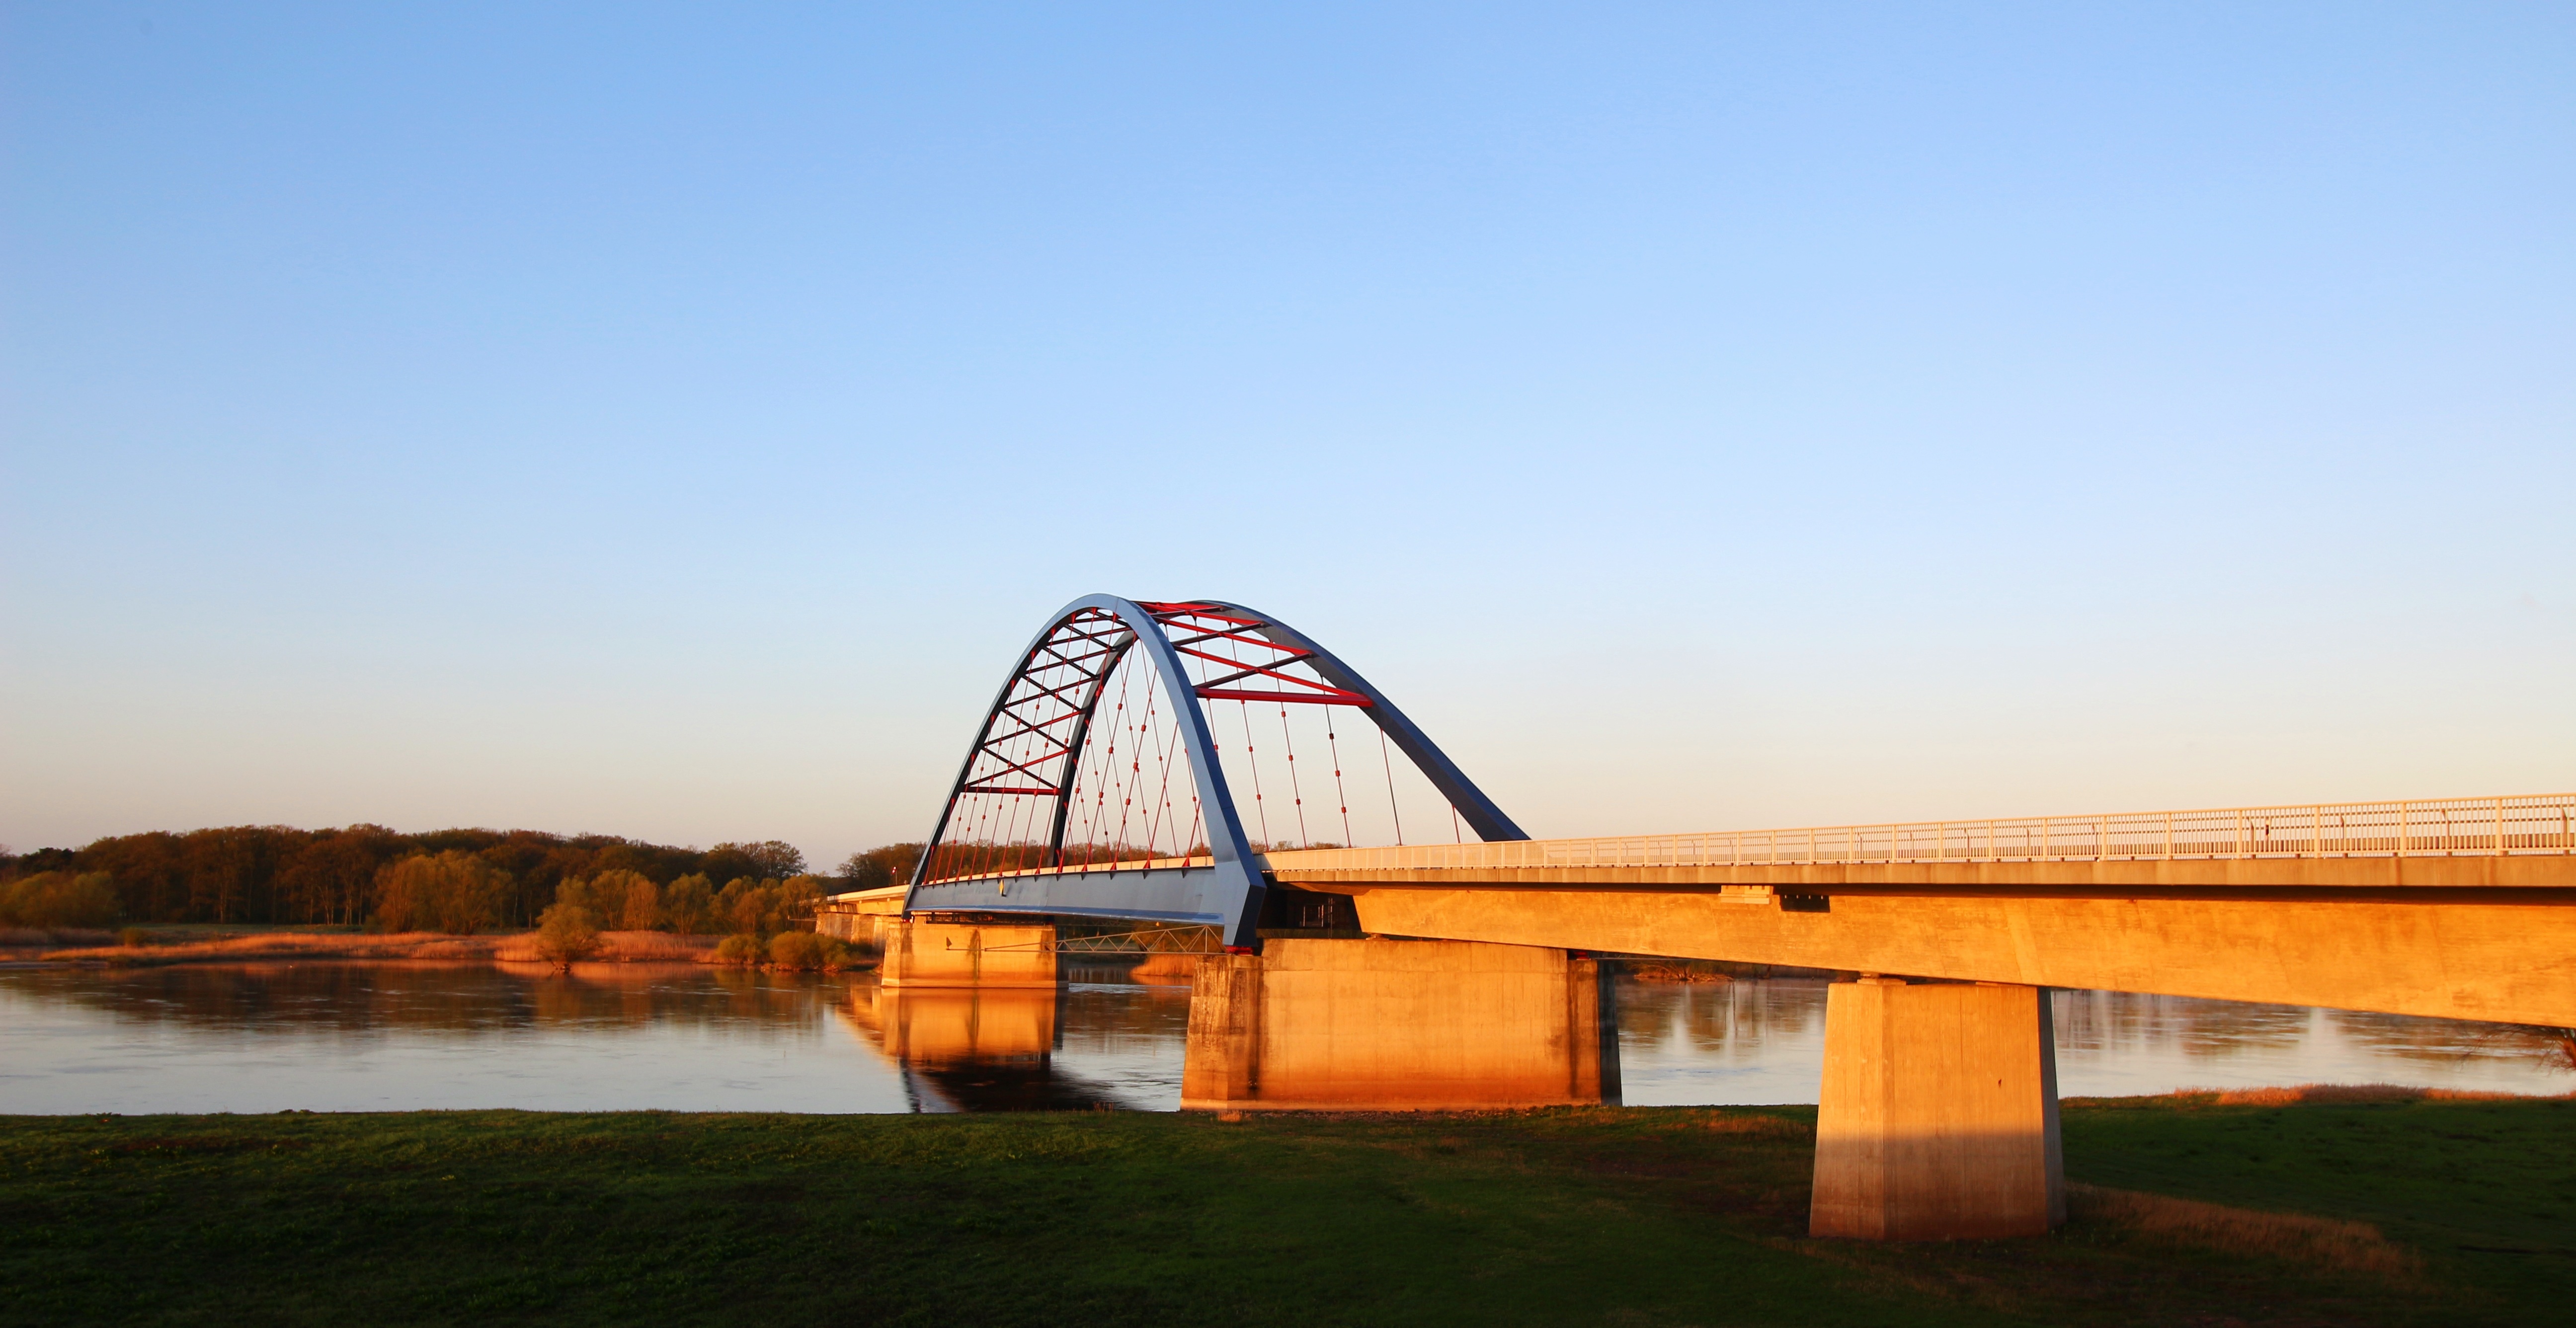
architecture, bridge, building, river, reflection, reservoir, waterway, bank, elbe, steel bridge, arch bridge, truss bridge, blue bridge, d mitz, elbe bridge, nonbuilding structure